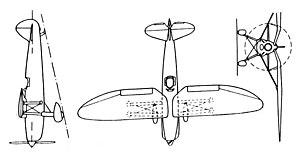
Le Henschel Hs 121 est un prototype d'avion militaire de l'entre-deux-guerres allemand. Cet élégant appareil à aile en mouette de type aile parasol est le premier fabriqué par Henschel et un des premiers chasseurs légers de défense des années 1930.